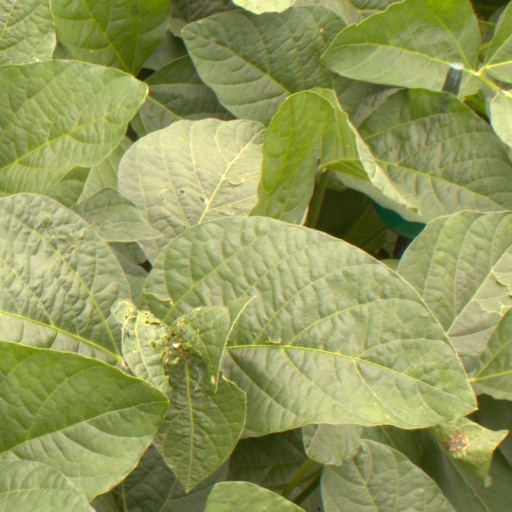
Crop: soybean